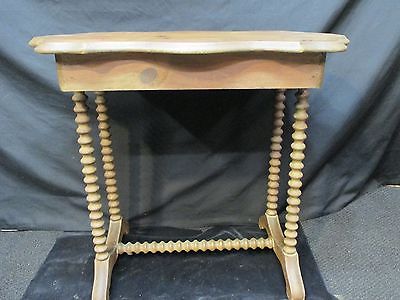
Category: table